Haldimand Affair

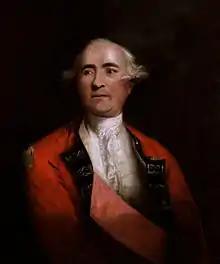
Quebec Governor Frederick Haldimand

While that was going on, word reached Haldimand of the exposure of Benedict Arnold's plot to surrender West Point, the latter's flight to British protection in New York City, and the hanging of Arnold's British co-conspirator, Major John André. As a precaution, Haldimand ordered Carleton, who was preparing to leave Fort Ticonderoga for Quebec, to remain there until Sherwood's safety could be assured. Sherwood returned safely to Quebec in late November.